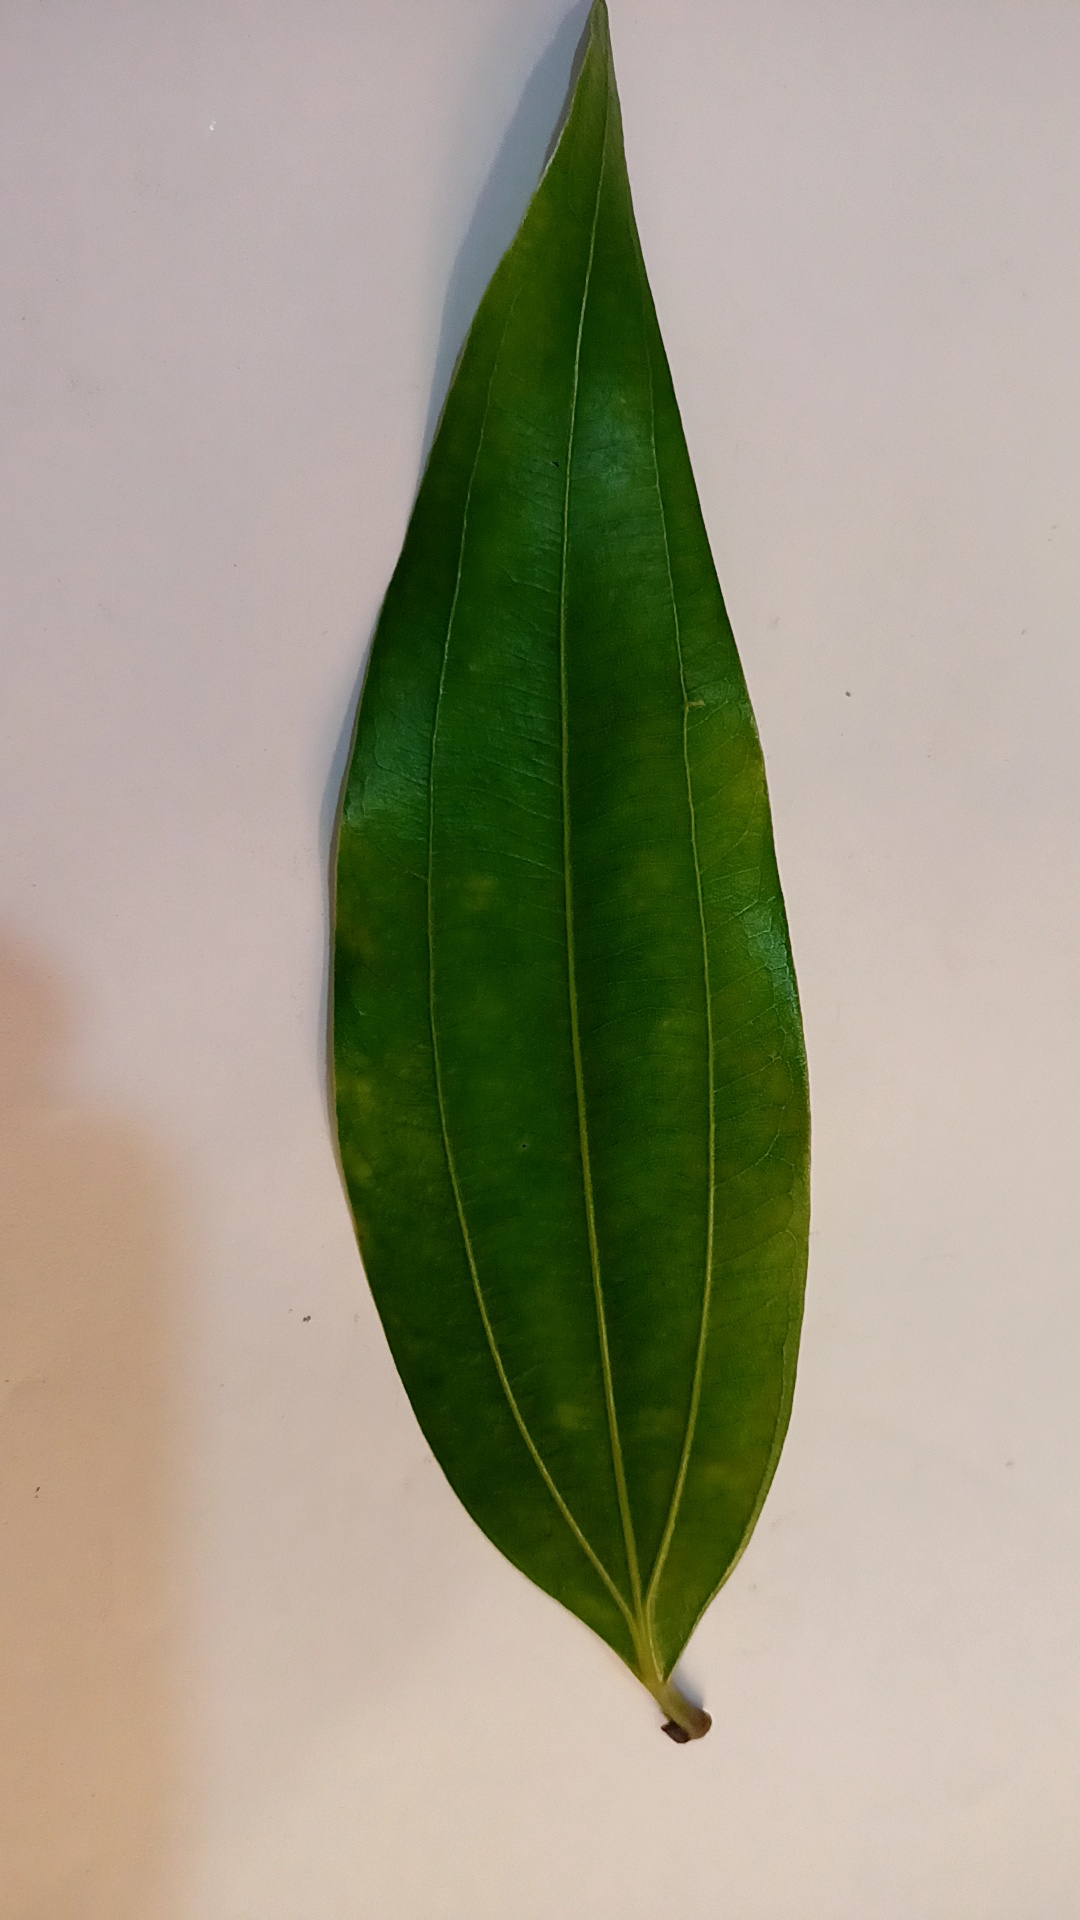
Label: Healthy